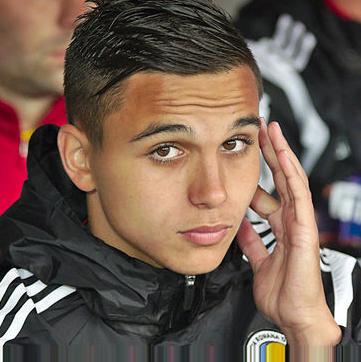
Age: 16